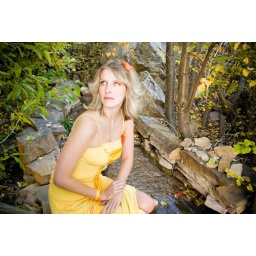
the girl by the water